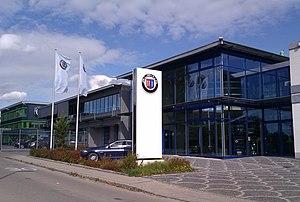
Alpina Burkard Bovensiepen GmbH & Co. KG est un constructeur automobile allemand spécialisé dans les segments haut de gamme et sportif dont les modèles, produits en petite série, sont basés sur ceux de BMW.